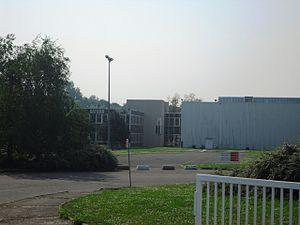
Siège social français de Planet Saturn à Ris-Orangis (91)
Ris-Orangis est une commune française située dans le département de l’Essonne en région Île-de-France.